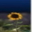
Label: sunflower